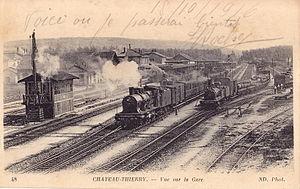
Carte postale ancienne éditée par ND, n°48 :CHÂTEAU-THIERRY - Vue sur la Gare
La gare de Château-Thierry est une gare ferroviaire française de la ligne de Noisy-le-Sec à Strasbourg-Ville, située sur le territoire de la commune de Château-Thierry, sous-préfecture du département de l'Aisne, et celui de la commune d'Étampes-sur-Marne, en région Hauts-de-France.
Château-Thierry est une commune française située dans le département de l'Aisne, en région Hauts-de-France.